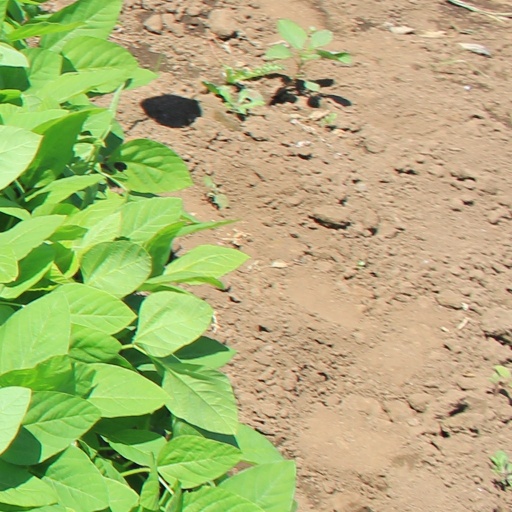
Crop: soybean